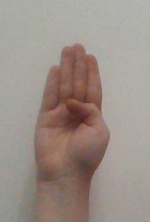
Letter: kaaf